Middle Ages

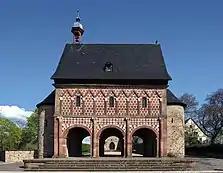
Lorsch Abbey gatehouse, , an example of Carolingian architecture—a first, albeit isolated classical architecture movement

Charlemagne's court in Aachen was the centre of the cultural revival, sometimes referred to as the "Carolingian Renaissance". Literacy increased, as did development in the arts, architecture, jurisprudence, and liturgical and scriptural studies. The English monk Alcuin (d. 804) was invited to Aachen and brought the education available in the monasteries of Northumbria. Charlemagne's chancery—or writing office—made use of a new script today known as Carolingian minuscule, allowing a standard writing style that advanced communication across much of Europe. Charlemagne sponsored changes in church liturgy, imposing the Roman form of church service on his domains, as well as the Gregorian chant in liturgical music for the churches. An important activity for scholars during this period was copying, correcting, and disseminating basic works on religious and secular topics to encourage learning. New works on religious topics and schoolbooks were also produced. Grammarians of the period modified the Latin language, changing it from the Classical Latin of the Roman Empire into a more flexible form to fit the needs of the Church and government. By the reign of Charlemagne, the language had so diverged from the classical Latin that it was later called Medieval Latin.